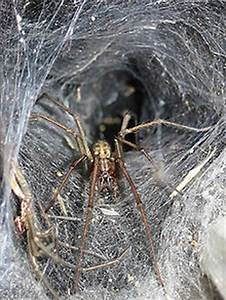
Label: spider